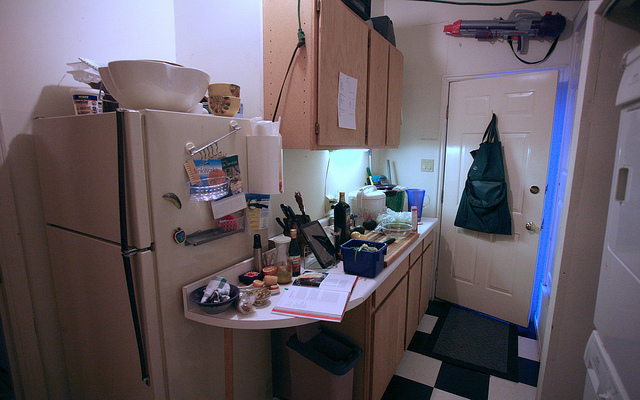
user: Given an image and a question. Answer the question in a short answer. Question: What is one name for an apartment that looks like this? Short Answer:
assistant: studio